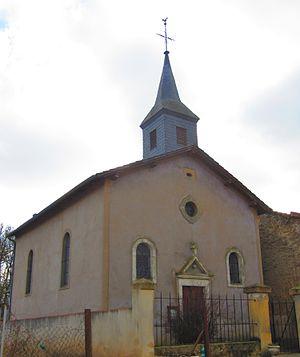
Chapelle Megange
Mégange est une commune française située dans le département de la Moselle et le bassin de vie de la Moselle-Est, en région Grand Est.